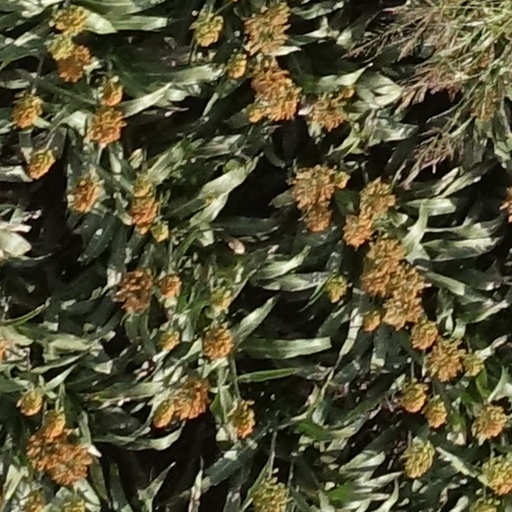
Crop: sorghum